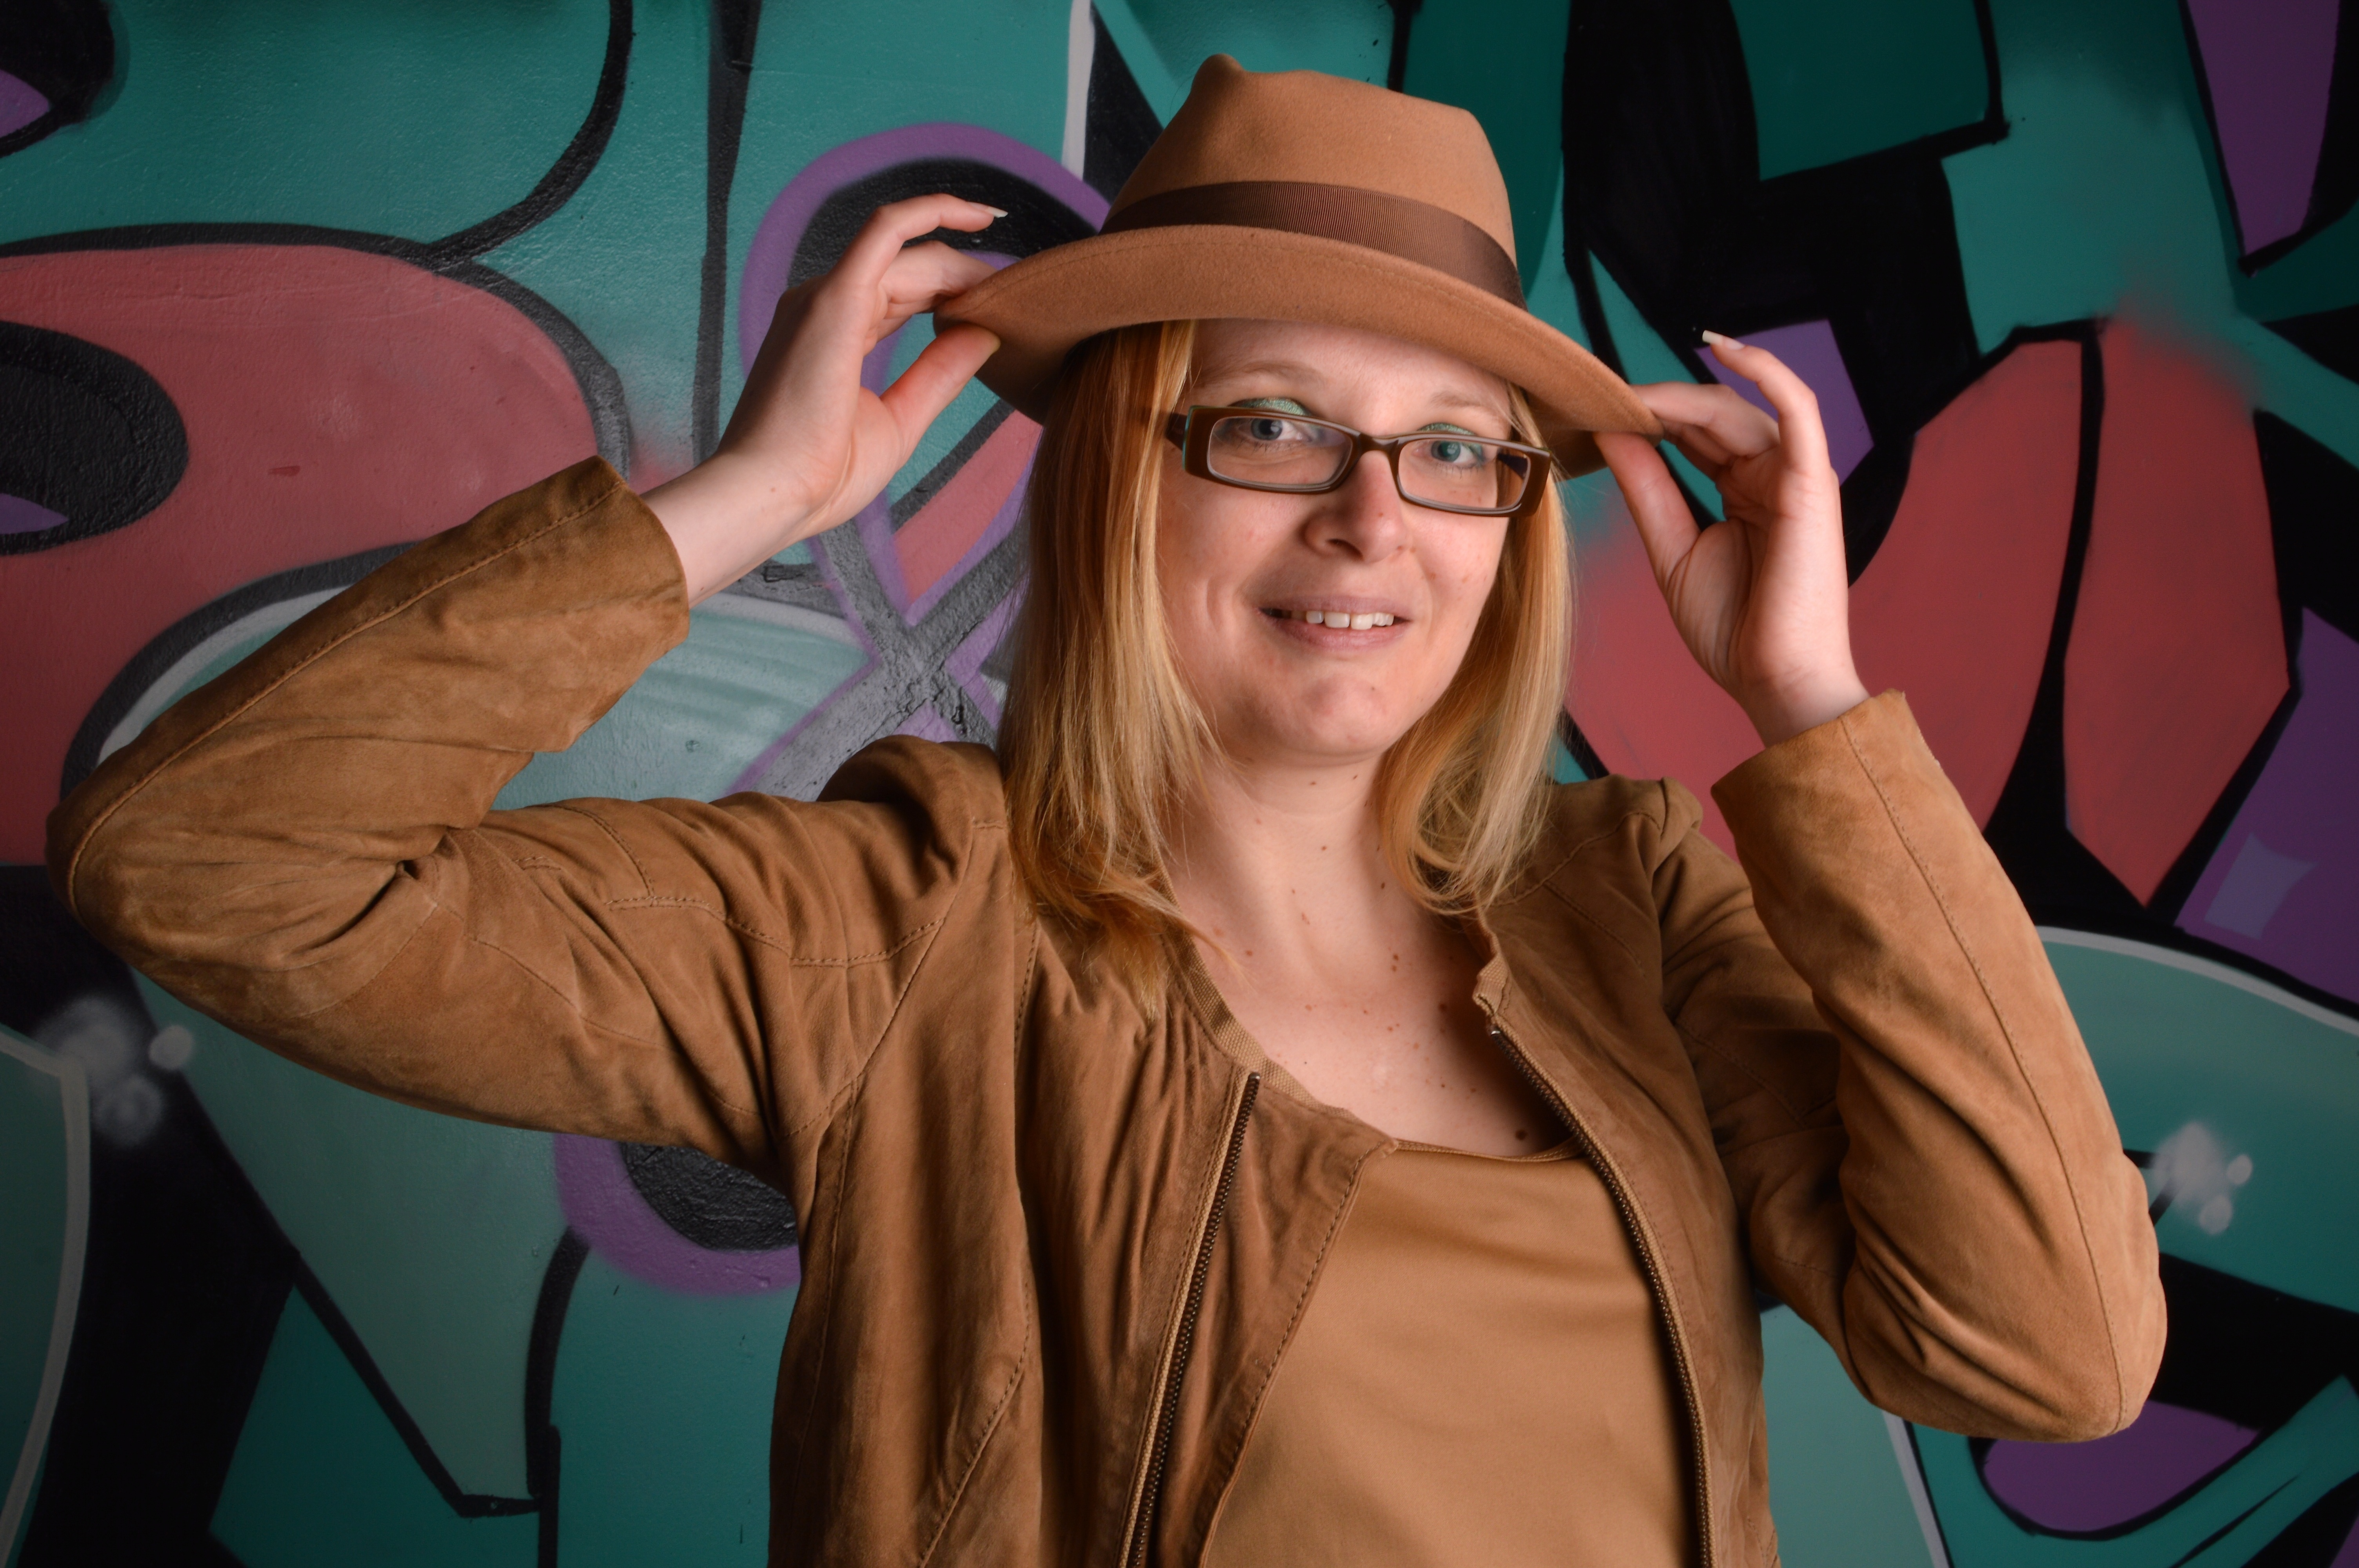
woman, carefree, young, relax, balance, hat, rest, freedom, lady, happy, glasses, cowboy, beauty, inspiration, joy, beautiful, nice, soft, maid, luck, comics, merry, satisfaction, positive, screenshot, good luck, lively, positivity, vision care